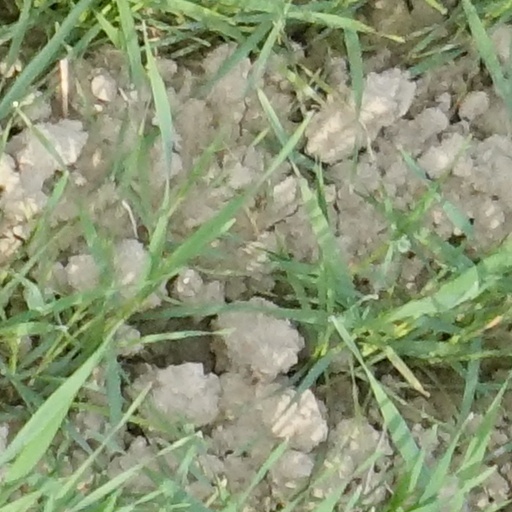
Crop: wheat